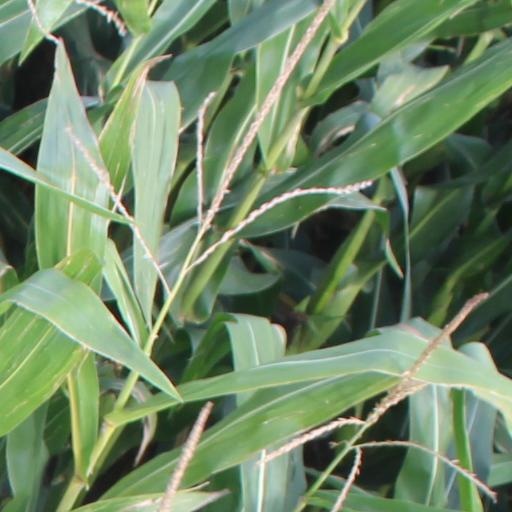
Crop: maize; corn